RedLynx

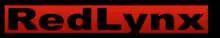
Former logo of RedLynx

RedLynx Ltd (also known as Ubisoft RedLynx, natively RedLynx Oy, formerly Punainen Ilves Laboratoriot Oy) is a Finnish video game developer founded in 2000. The company is based in Helsinki. It is best known for the "Trials" series of racing games. RedLynx was acquired by Ubisoft in 2011.